Zombie Ass: Toilet of the Dead

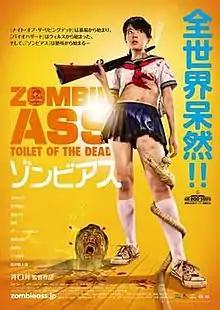
Japanese poster

is a 2011 Japanese comedy horror film directed by Noboru Iguchi and written by Iguchi, Ao Murata and Jun Tsugita from a story by Tadayoshi Kubo. Starring Arisa Nakamura, Asana Mamoru and Mayu Sugano, the plot follows a pretty young karate student (Nakamura) who, following her younger sister's suicide, goes on a camping trip with friends. Their fun is quickly interrupted by the arrival of feces covered zombies.